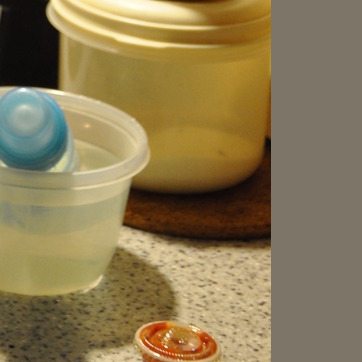
Material: plastic